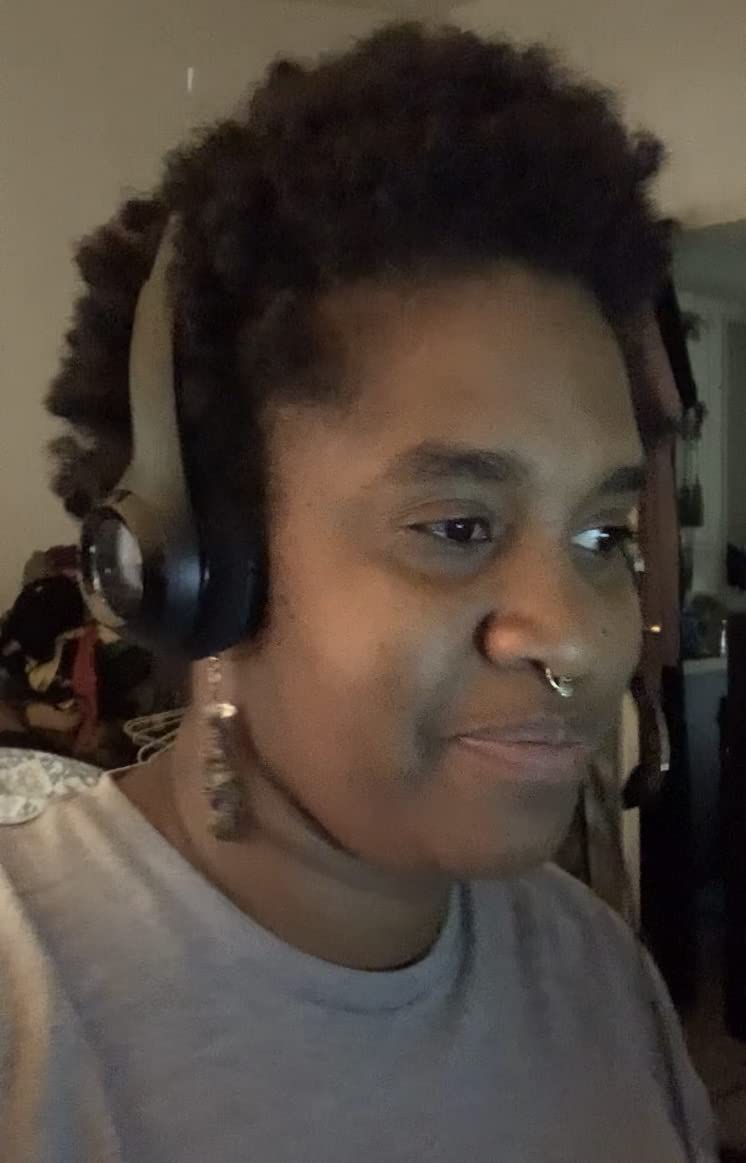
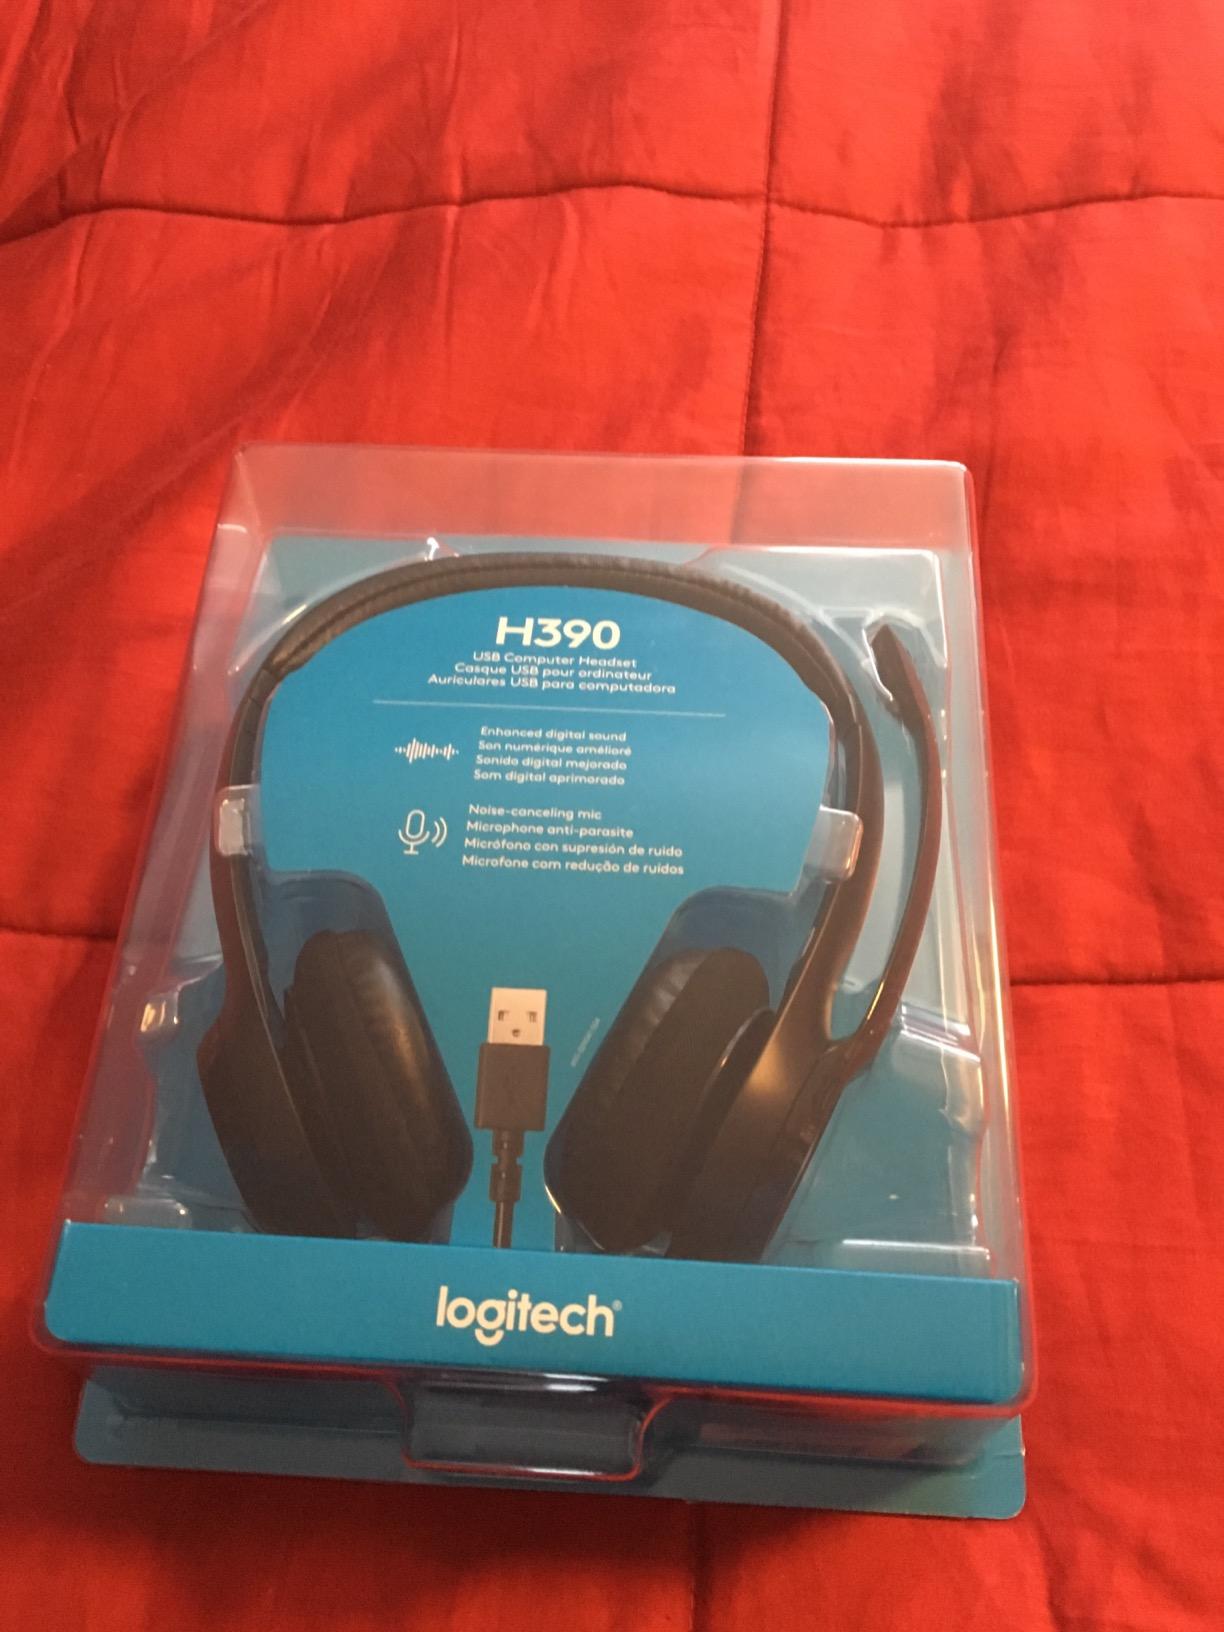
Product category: headphones
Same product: yes